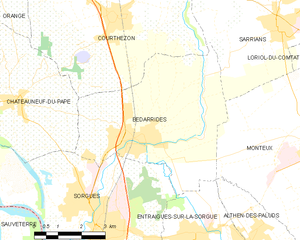
Carte des communes françaises Bédarrides